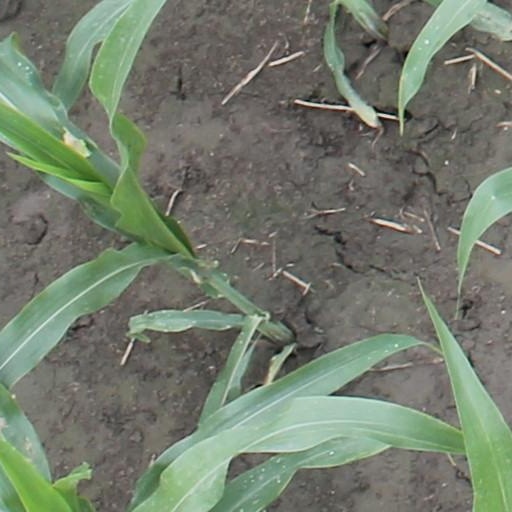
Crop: maize; corn